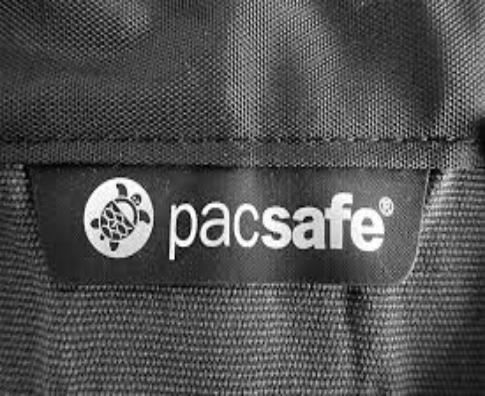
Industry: Clothes